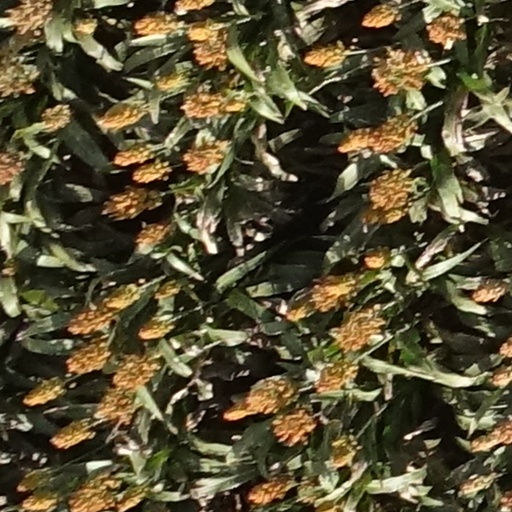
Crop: sorghum